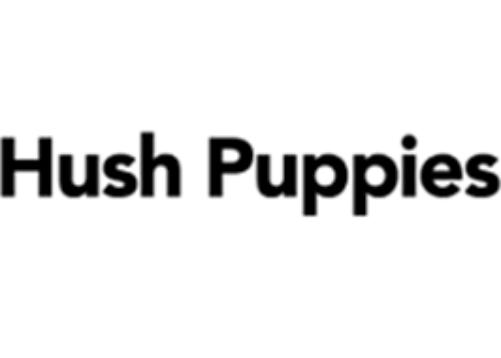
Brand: Hush Puppies
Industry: Clothes